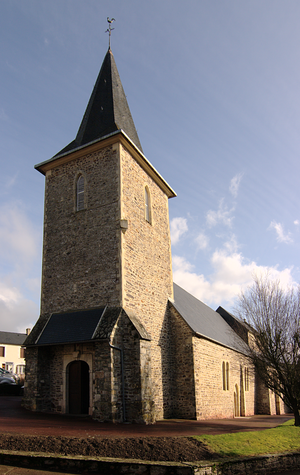
Église Saint-Martin de Saint-Martin-de-Sallen (Calvados, France).
Saint-Martin-de-Sallen est une ancienne commune française, située dans le département du Calvados en région Normandie, devenue le 1ᵉʳ janvier 2016 une commune déléguée au sein de la commune nouvelle du Hom.